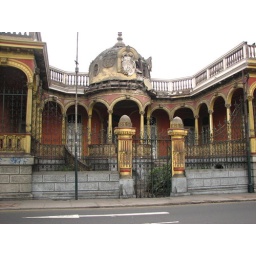
beautiful abandoned building down the street from our hostel in barranco